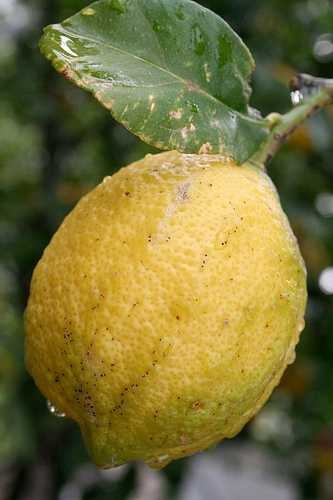
Label: Lemon